Carpatho-Ukraine

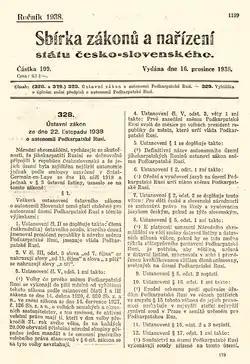
Constitutional Law on the Autonomy of Subcarpathian Rus' (1938)

In late September 1938, Hungary was ready to mobilize between 200,000 and 350,000 men on the Czechoslovak borders in case the Czechoslovak question could not be solved on diplomatic level, in favor of the Hungarian territorial claims. After the Munich Agreement the Hungarian Army had remained poised threateningly on the Czechoslovak border. They reportedly had artillery ammunition for only 36 hours of operations, and were clearly engaged in a bluff, but it was a bluff the Germans had encouraged, and one that they would have been obliged to support militarily if the much larger, better trained and better equipped Czechoslovak Army chose to fight. The Czechoslovak army had built 2,000 small concrete emplacements along the border in places where rivers did not serve as natural obstacles.